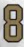
Number: 8